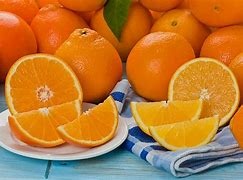
Label: mandarine